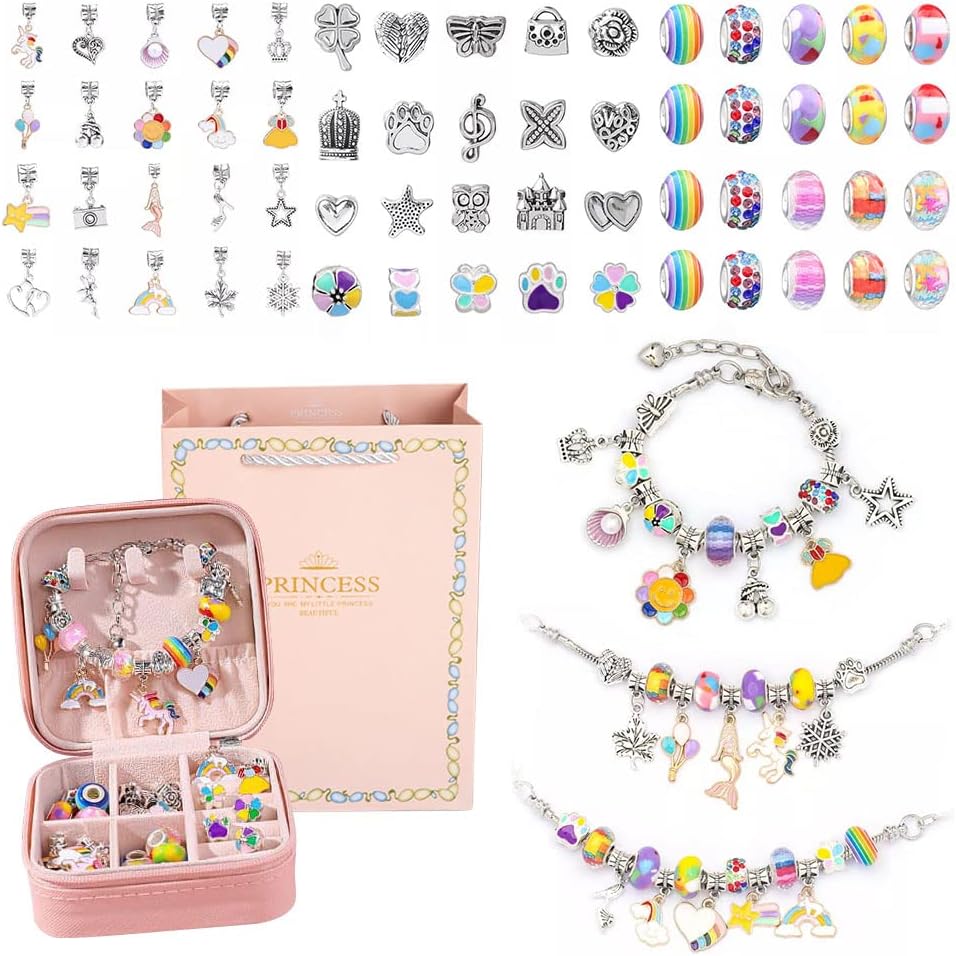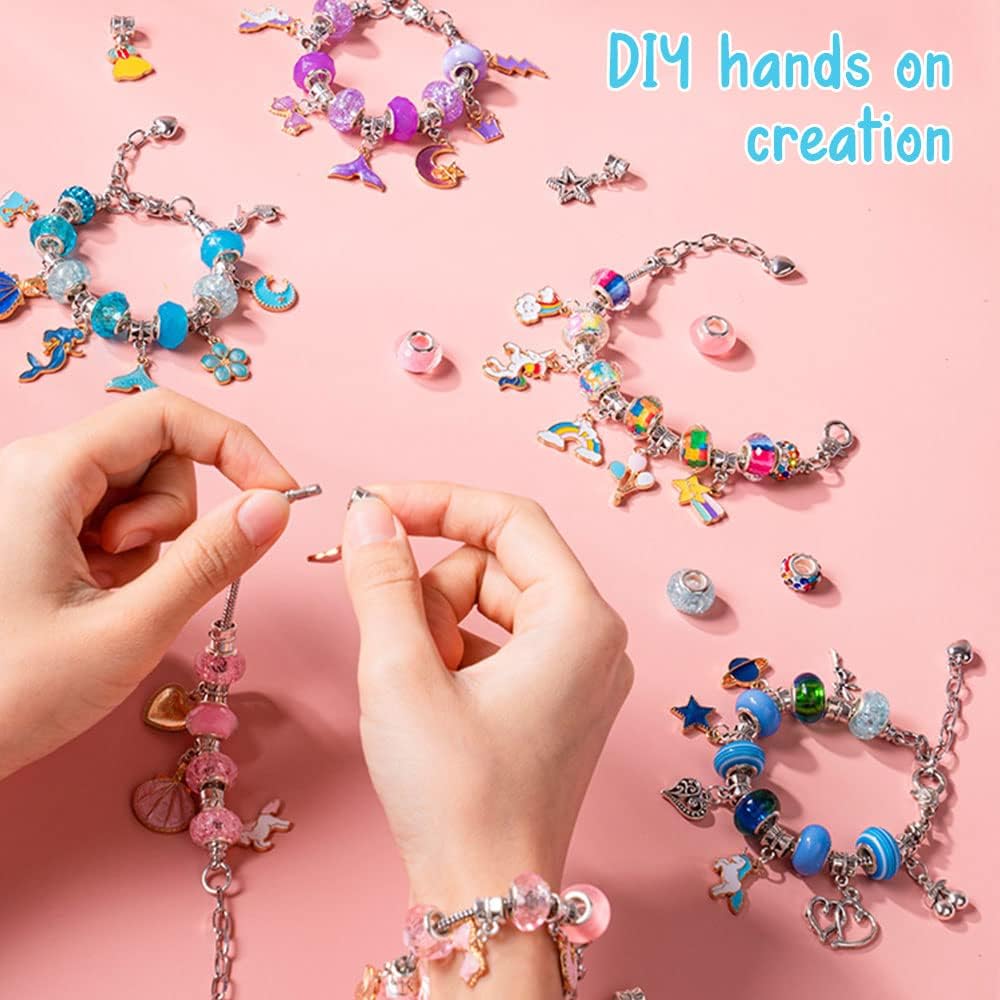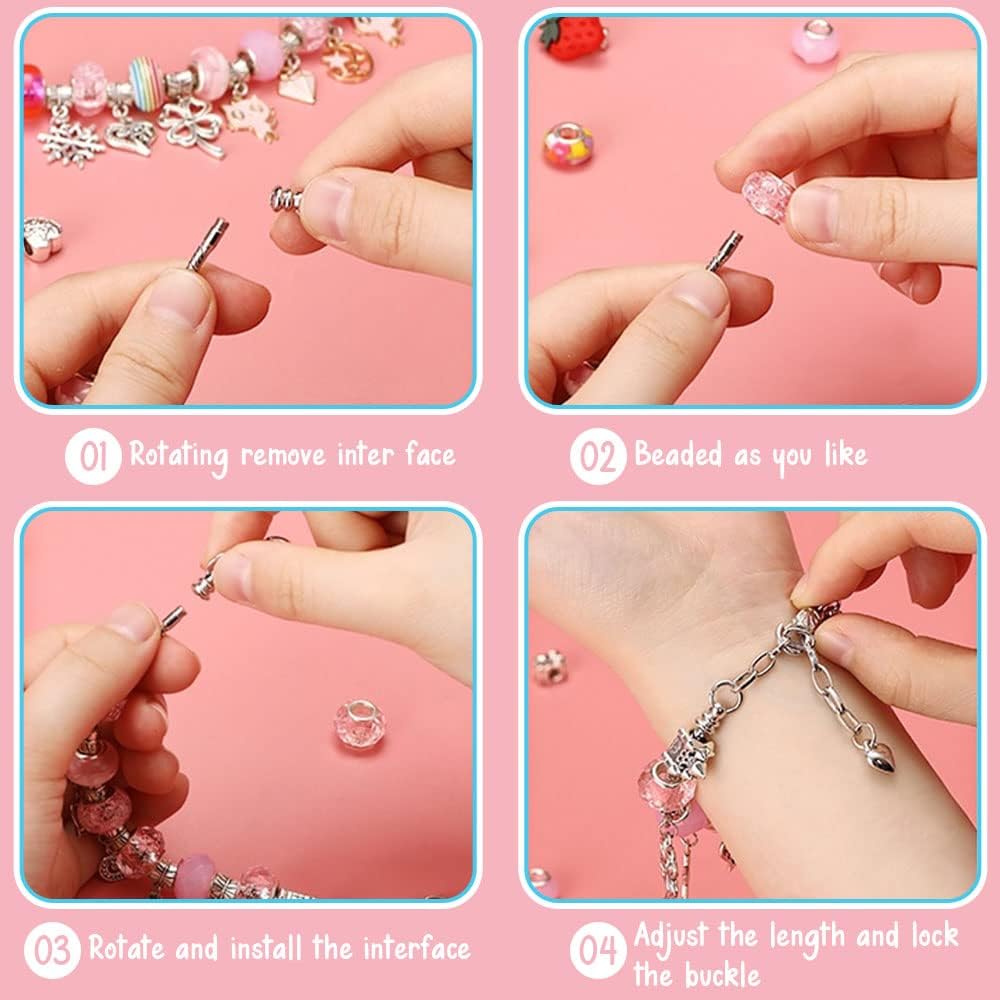
Charm Bracelet Making Kit, 2023 New Charms Bracelet DIY Crafts Gifts Set, Premium 66 Pcs Gift Boxed Charm Bracelet Jewelry Making Kit Jewelry Making Supplies, DIY Craft Kit - Gifts Idea for Teen Girls
Category: Arts, Crafts & Sewing
✨✨✨Charm Bracelet Making Kit, 2023 New Charms Bracelet DIY Crafts Gifts Set, Premium 66 Pcs Gift Boxed Charm Bracelet Jewelry Making Kit Jewelry Making Supplies, DIY Craft Kit - Gifts Idea for Teen Girls Specification: Material: Alloy + Crystal Ornaments Size: 1 - 2cm / 0.39 - 0.79inch Gift Box Size: 12 x 14 x 5cm / 4.72 x 5.51 x 1.96inch Color: Blue, Pink, Purple, Rainbow Suitable: Kids, Girls, Teens ✨✨✨Package Included: 1 * Gift Boxed Charm Bracelet Jewelry Making Kit ✨✨✨Notes: 1. Due to the light and screen difference, the item's color may be slightly different from the pictures. 2. Please allow slight dimension difference due to different manual measurement. 3. If you have any questions or have problems with the products you received, please contact us in time.
Features: ✨【Dreamlike Charm Bracelets Making Kit】3 pieces of silver snake bracelet chains, 20 piece of charm beads and 20 pieces of charm pendants are great enough for you to create at least 5 different styles charm bracelets, which allows you to match with different clothes and leave you wonderful experience everyday. | ✨【Great Assortment Charm Beads】This bracelet jewelry making kit come with different charms with a lot of different styles which is sturdy and well made. Cute enough for you to getting into crafts and beading | ✨【Come With Gift Box】Comes in a cute pink little cardboard box that operates as a storage drawer. Great as Birthday or Christmas gift for your friends or family | ✨【Easy To String】Just unscrew the head of the end, thread the beads or pendants you like, screw the head of the end and close the chain according to your size, then you could create your own charm bracelet. Our DIY bracelet making kits could cultivate girls’ hands-on ability and creativity. | ✨【Ideal Gift For Girls】 A pretty charm bracelet kit with exquisite gift box is a perfect gift for girls for birthday, Christmas or any other occasion. We believe they will enjoy themselves on creating their unique charm bracelets and wearing them.